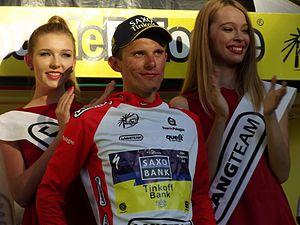
La 70ᵉ édition du Tour de Pologne a lieu du 27 juillet 2013 au 3 août 2013. Il s'agit de la 20ᵉ épreuve de l'UCI World Tour 2013.
Rafał Majka, né le 12 septembre 1989 à Zegartowice, est un coureur cycliste polonais, membre de l'équipe Bora-Hansgrohe. Après avoir commencé sa carrière comme amateur en Italie, il passe professionnel en s'engageant dans l'équipe de Bjarne Riis, Saxo Bank-Sungard en février 2011.